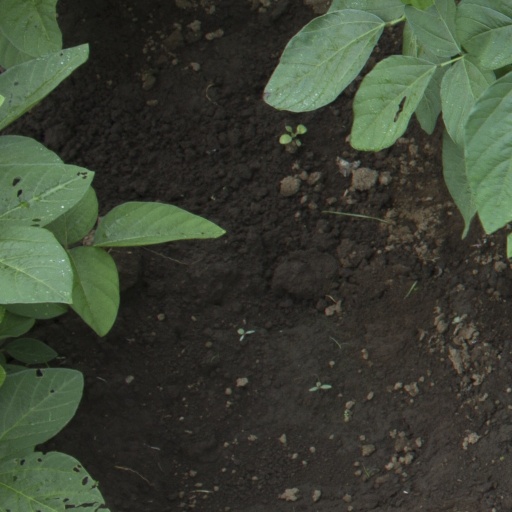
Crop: soybean